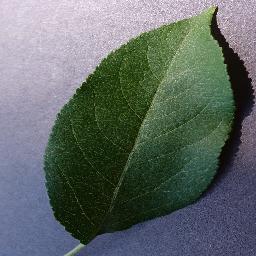
Label: Apple___healthy